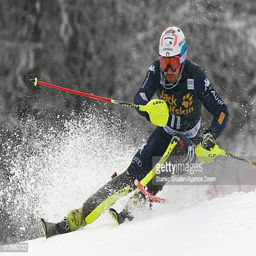
ski racer competes during the fis alpine ski world cup men 's slalom